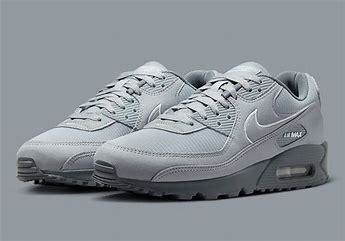
Brand: Nike
Model: Air Max 90 Sale